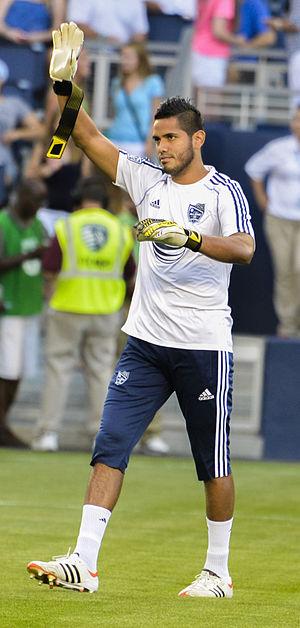
Raúl Omar Fernández Valverde est un footballeur péruvien né le 6 octobre 1985 à Lima. Il évolue au poste de gardien de but avec le Deportivo Binacional en Liga 1.